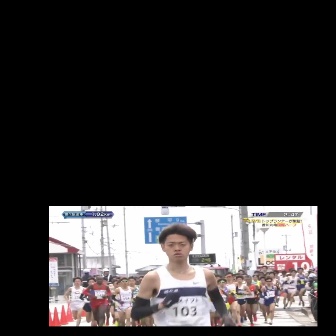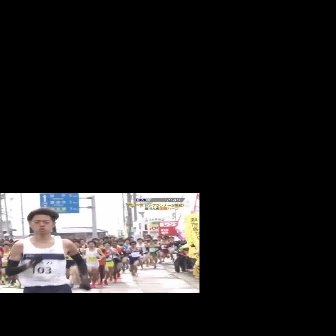
  Please identify the target specified by the bounding box [130,222,234,326] in the first image and locate it in the second image. Return the coordinates in [x_min,y_min,x_max,y_max] format.
Answer: [4,207,90,292]